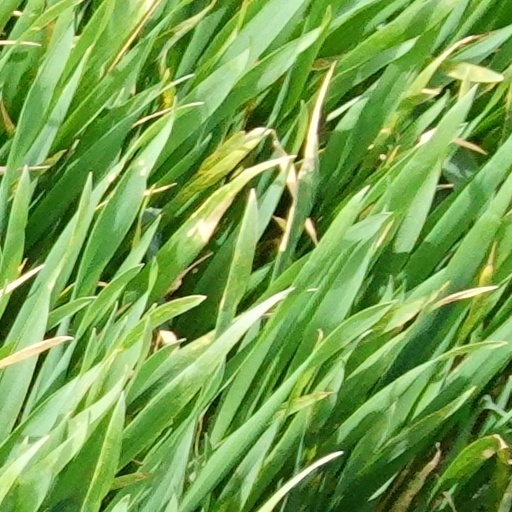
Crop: wheat